Moe Hay Ko

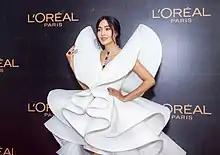
Moe Hay Ko at an event

Moe Hay Ko (born Aye Aye Khine on 26 June 1985) is a Burmese actress, model, producer and businesswoman. She is the Myanmar's third highest-paid actress and considered one of the most commercially successful actresses in Burmese cinema. Throughout her successful career, she has acted in over 300 films.